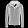
Label: Coat